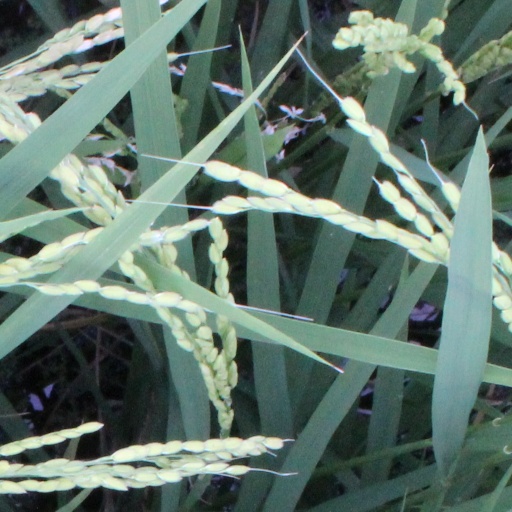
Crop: rice